Cantilan

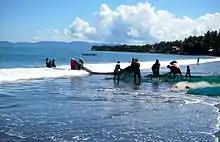
Coast Fishing in Cantilan

The main part is agriculture (rice, coconut palms), animal breeding (water buffalos, pigs and chickens/roosters) and coastal fishing.